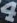
Number: 4